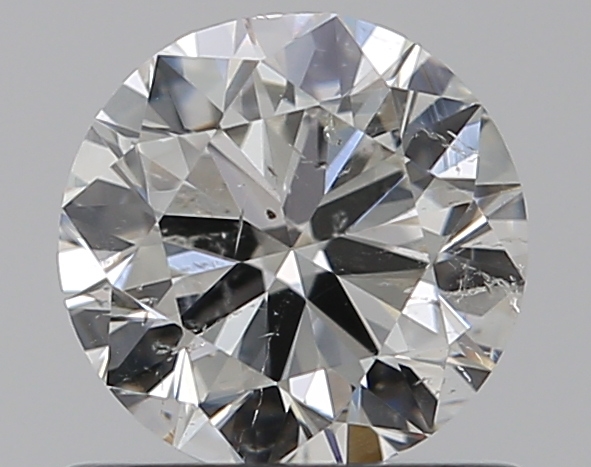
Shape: round
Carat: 0.7
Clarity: SI2
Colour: H
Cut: VG
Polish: EX
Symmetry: VG
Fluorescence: N
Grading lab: GIA
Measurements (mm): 5.55 x 5.62 x 3.45